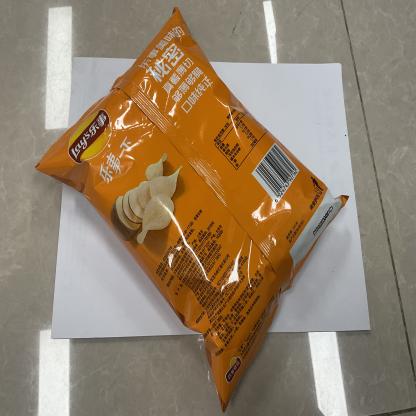
Label: plastics